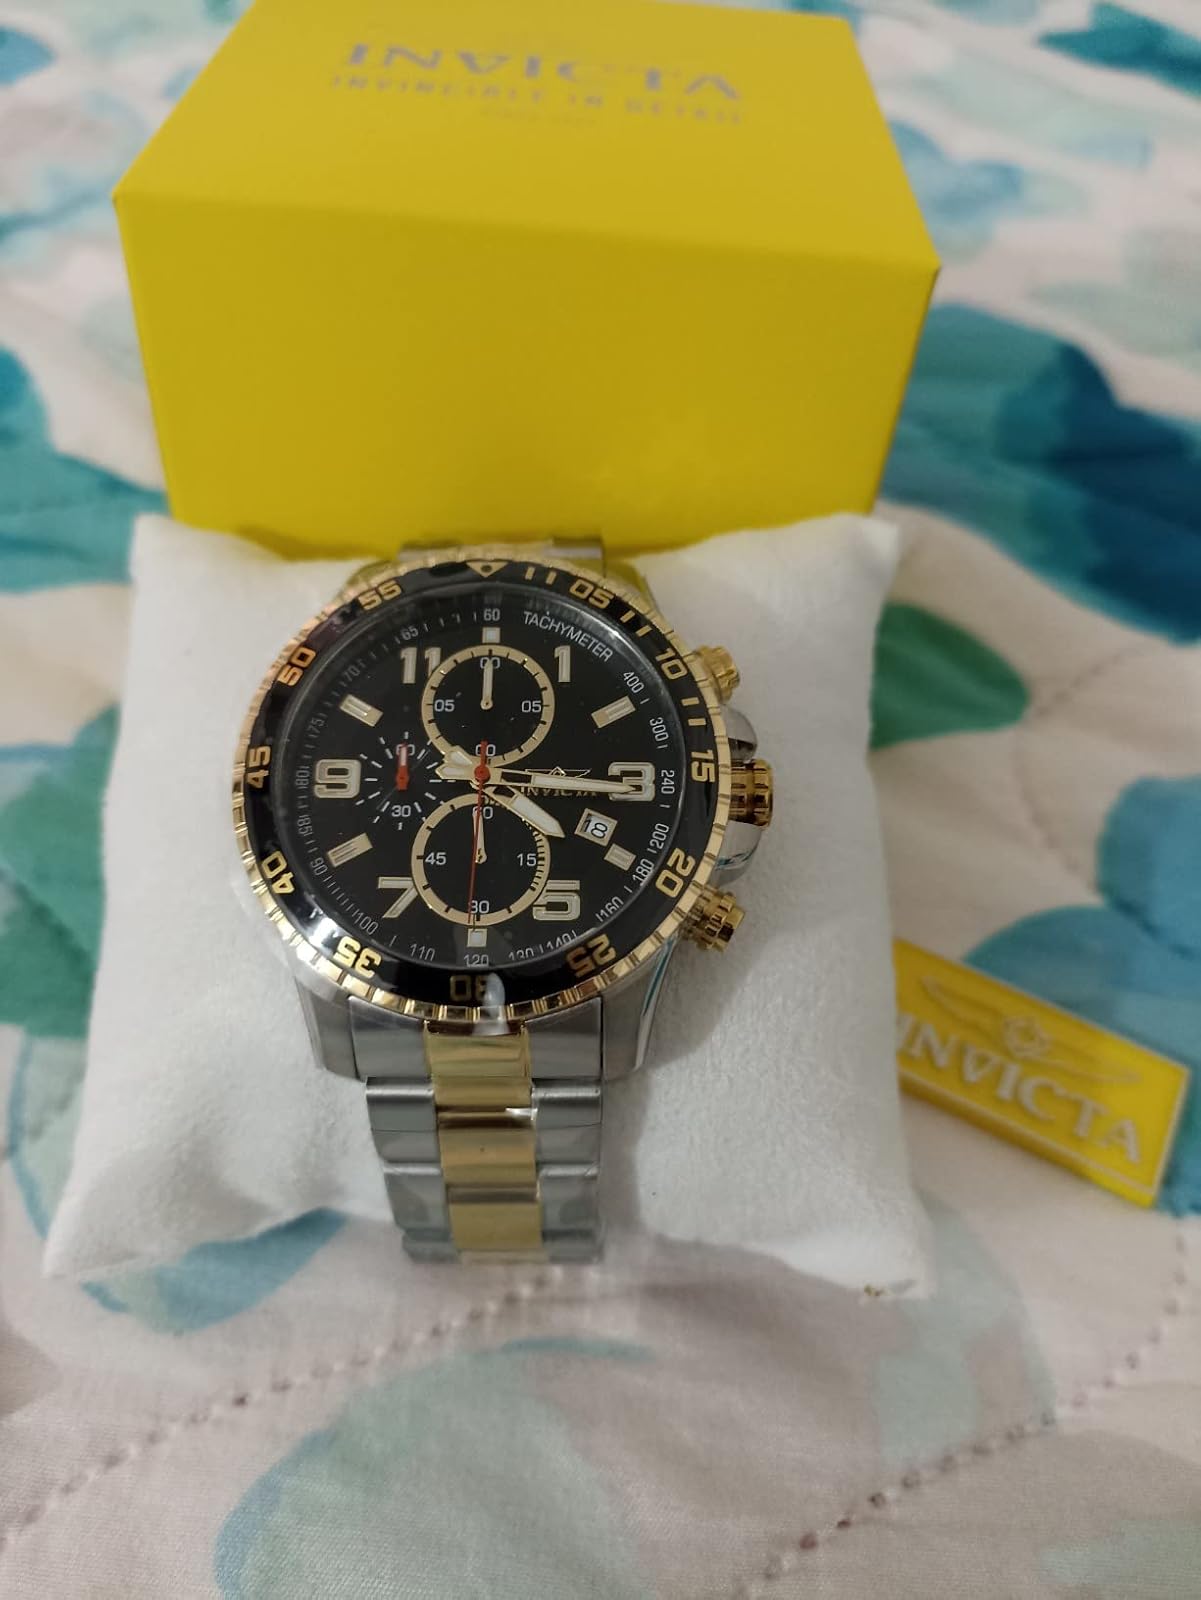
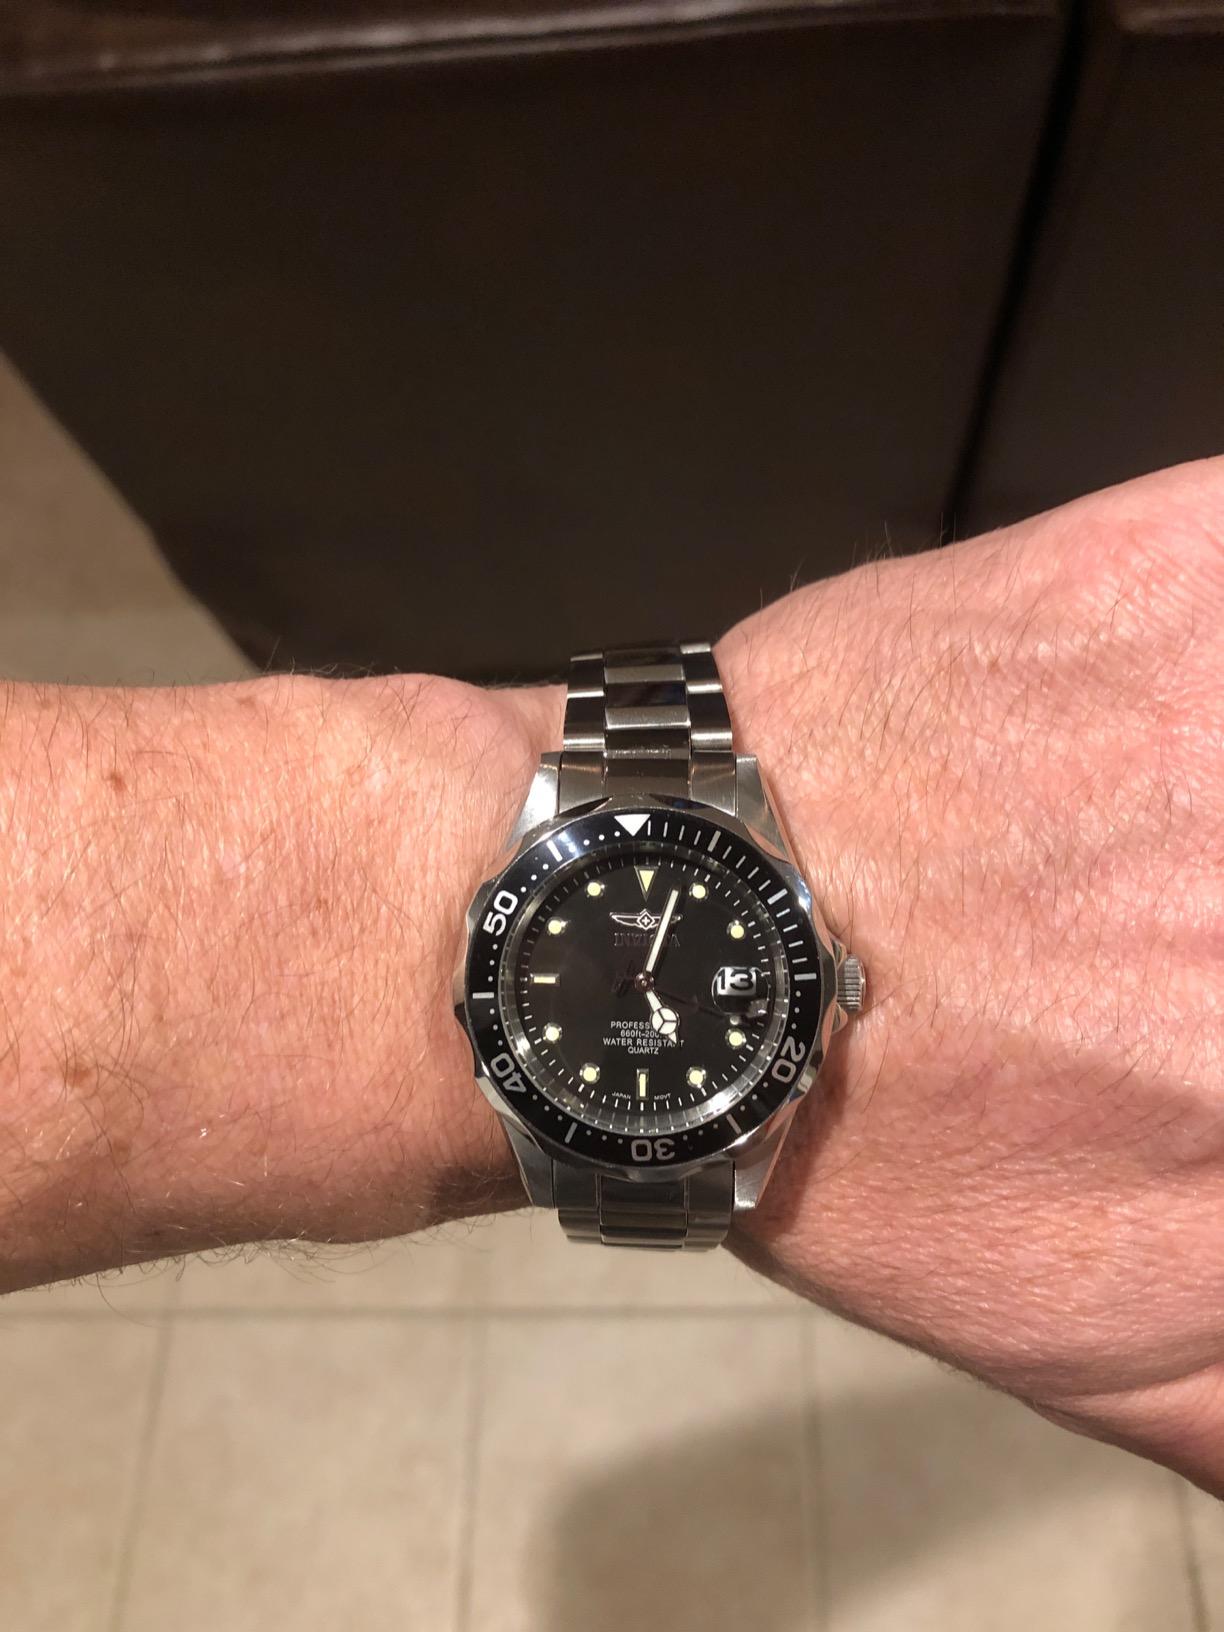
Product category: accessories_watch
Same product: no